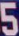
Number: 5